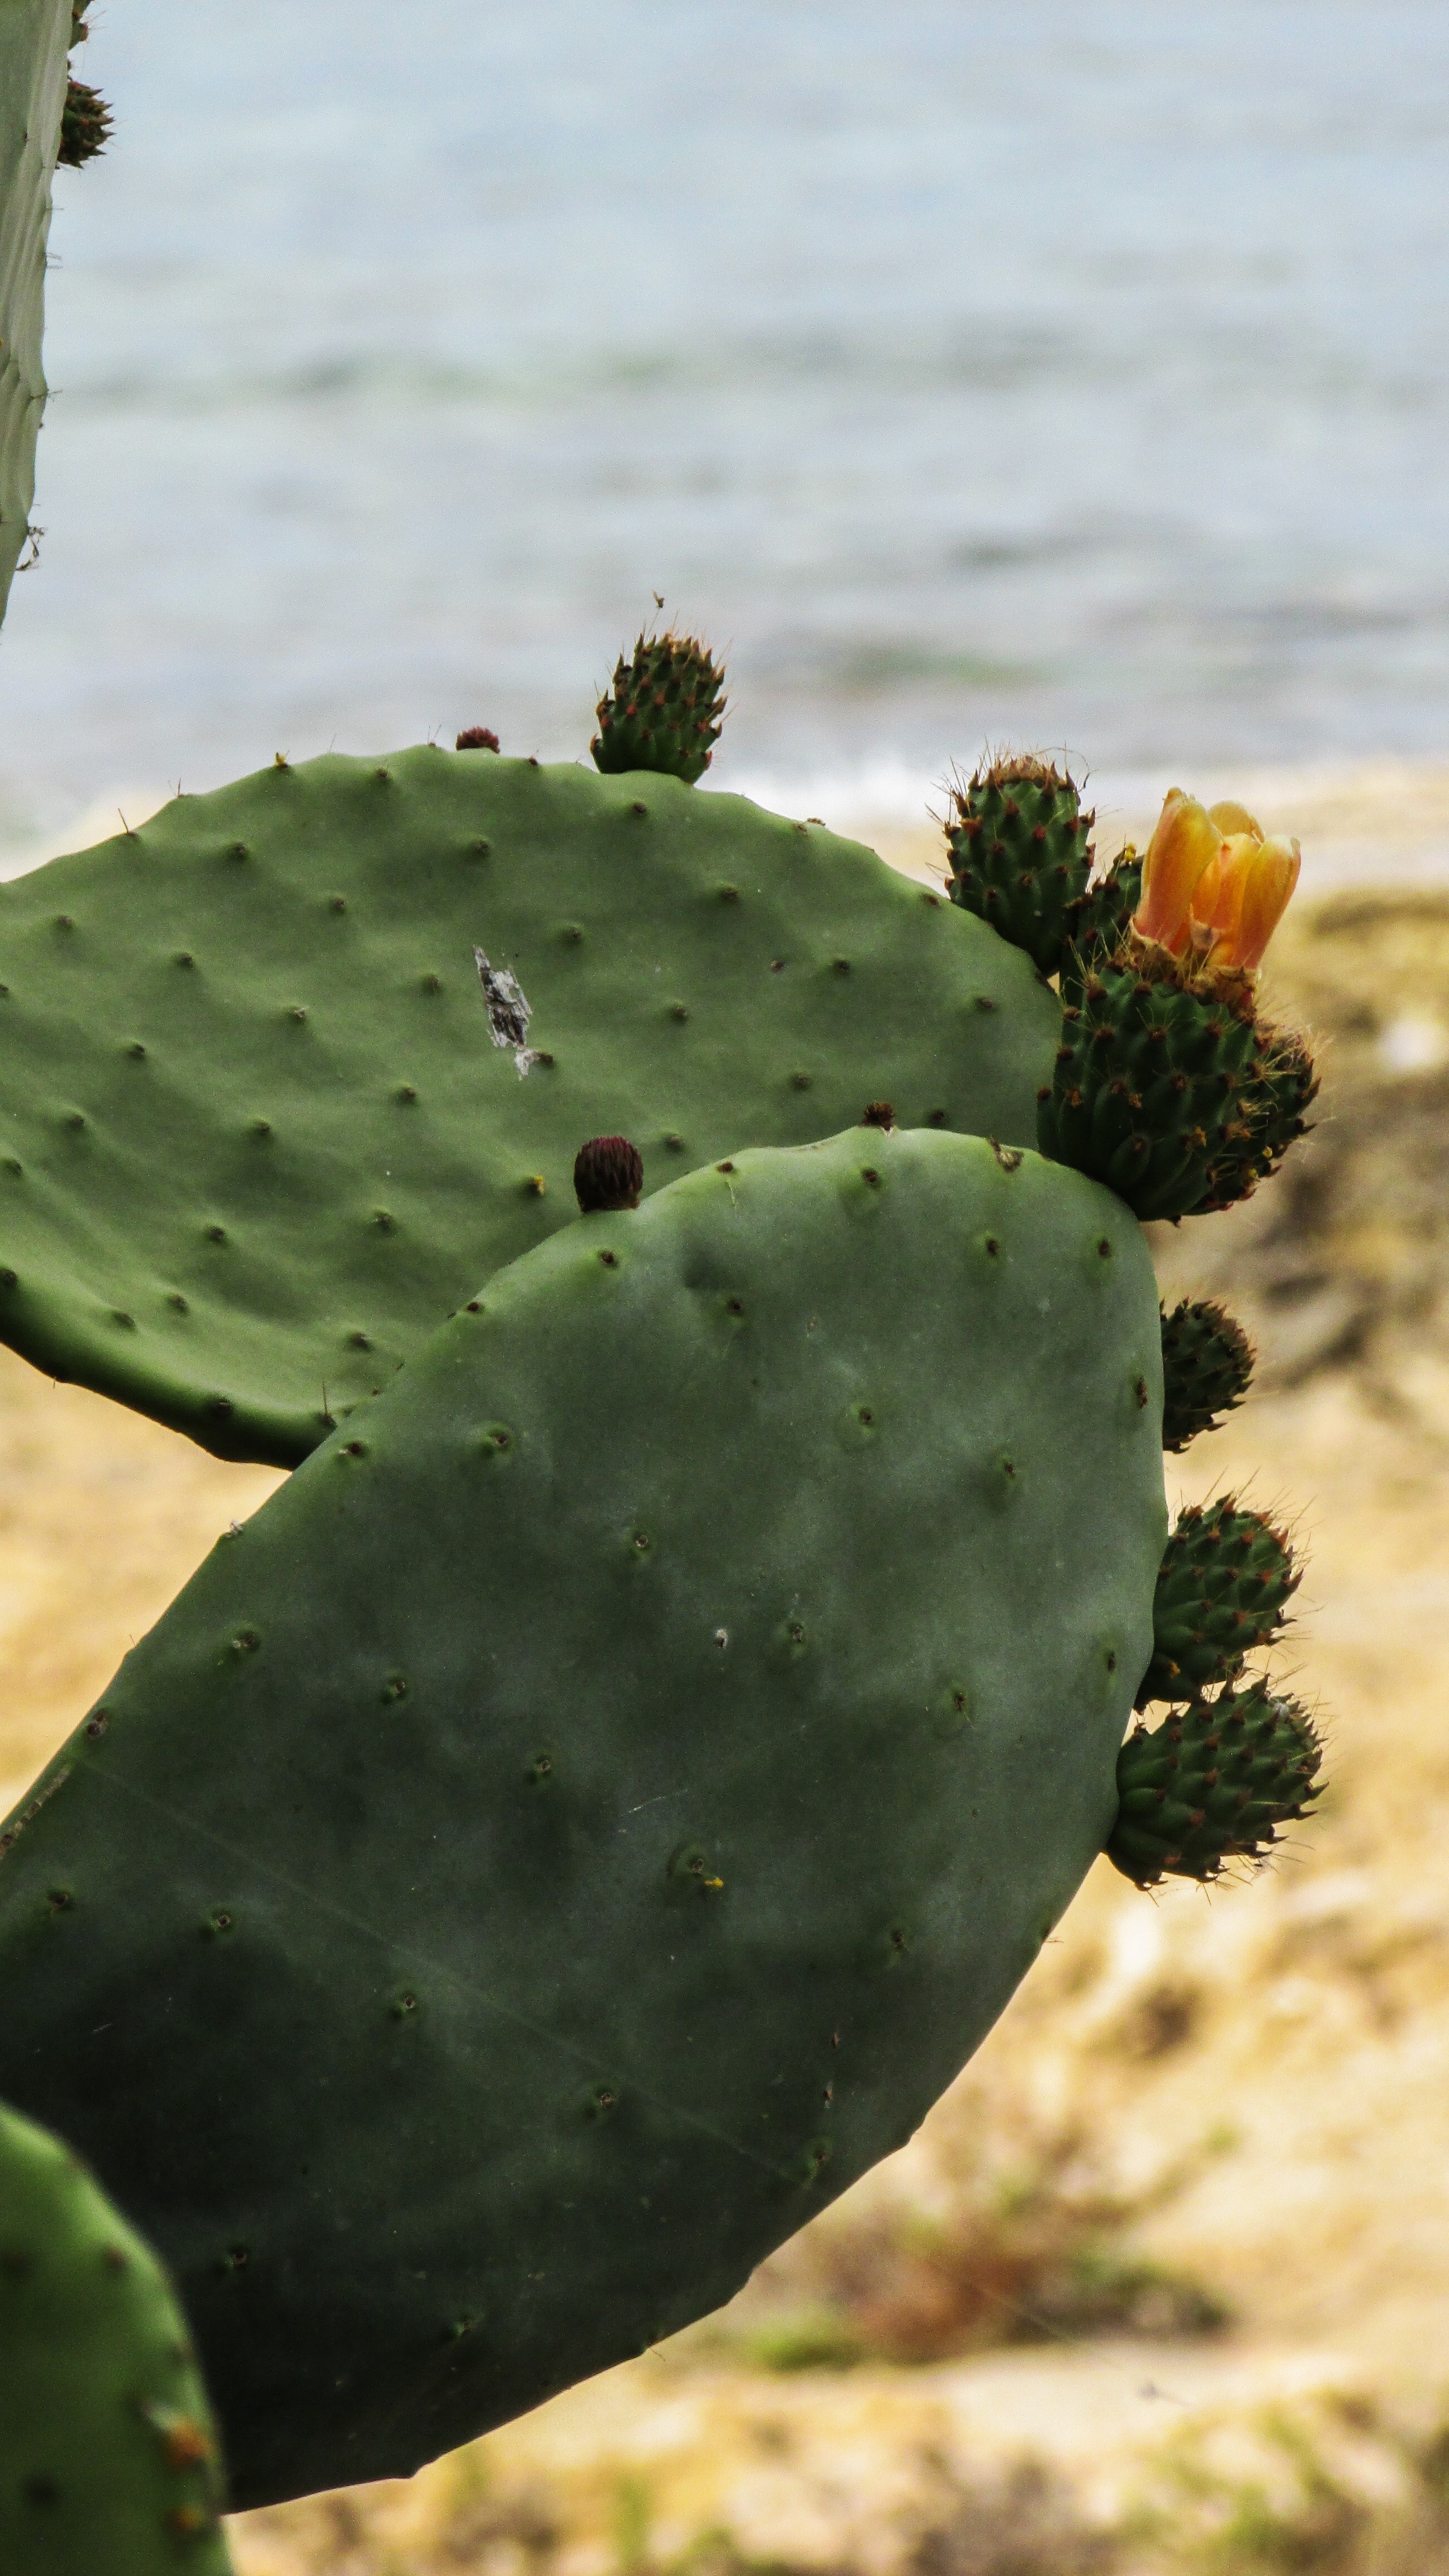
cactus, plant, fruit, leaf, flower, food, green, produce, botany, flora, fauna, vegetation, caryophyllales, flowering plant, prickly pear, land plant, thorns spines and prickles, hedgehog cactus, nopal, barbary fig, eastern prickly pear